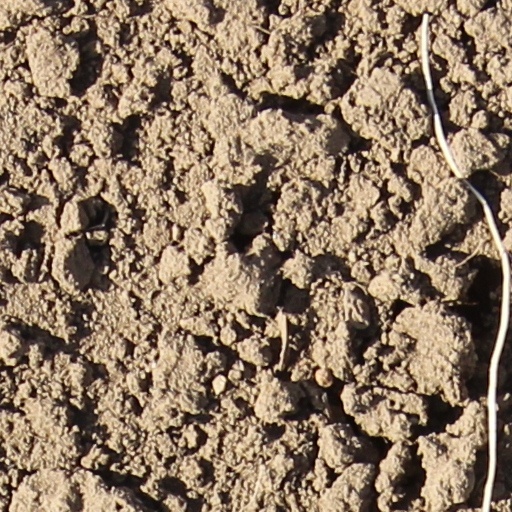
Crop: wheat